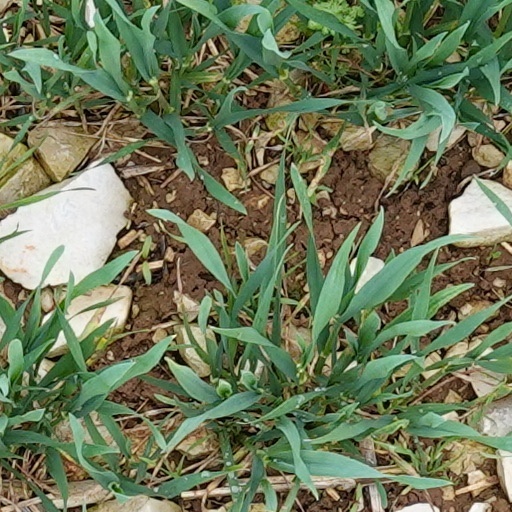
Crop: wheat